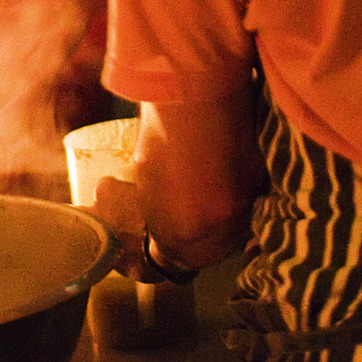
Material: skin